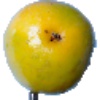
Label: Maracuja 1